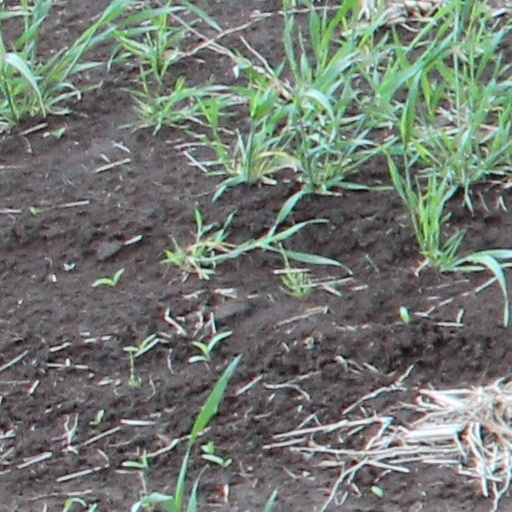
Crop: wheat